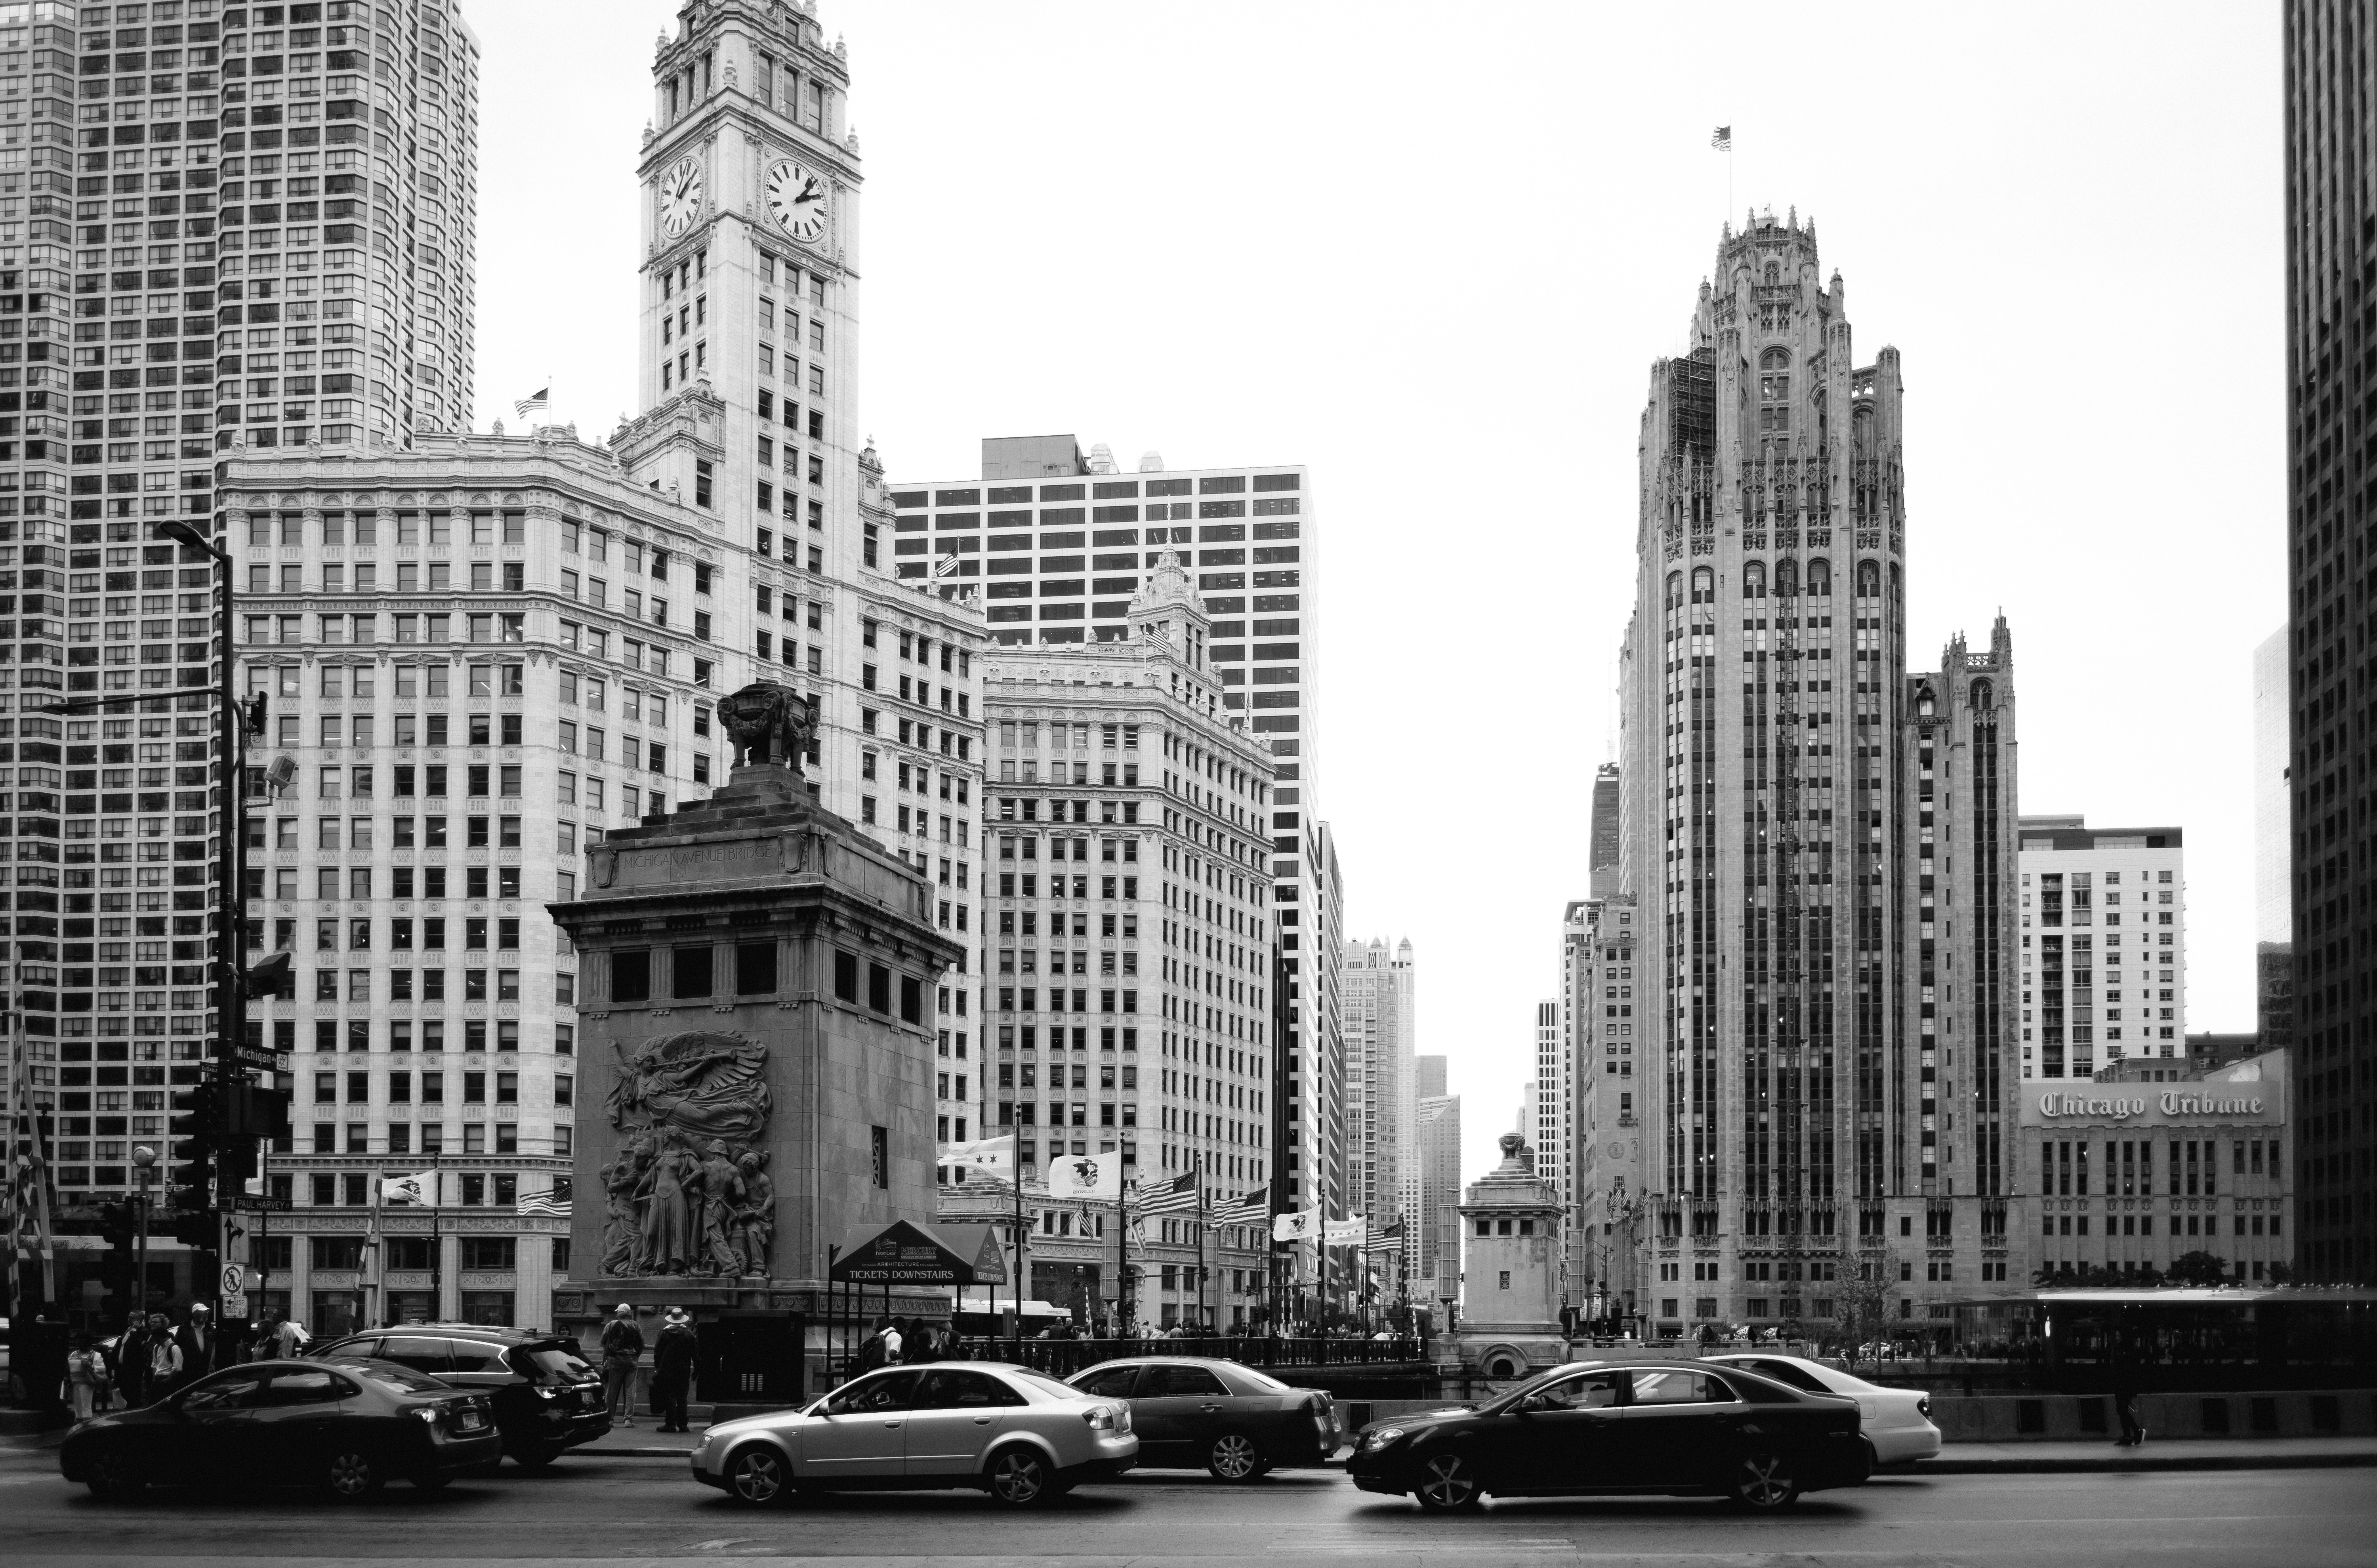
metropolis, metropolitan area, city, skyscraper, urban area, white, building, landmark, cityscape, tower block, human settlement, black and white, architecture, downtown, monochrome photography, monochrome, daytime, snapshot, vehicle, street, condominium, photography, neighbourhood, tower, infrastructure, car, skyline, traffic, commercial building, mixed use, city car, mid size car, thoroughfare, style, subcompact car, road, facade